Callinicus of Heliopolis

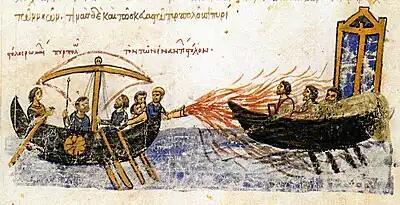

Callinicus of Heliopolis ( fl. 620 AD) was a Byzantine architect and alchemist of Jewish or Egyptian origin. He is credited with the invention of Greek fire, the premodern precedent of the flamethrower.